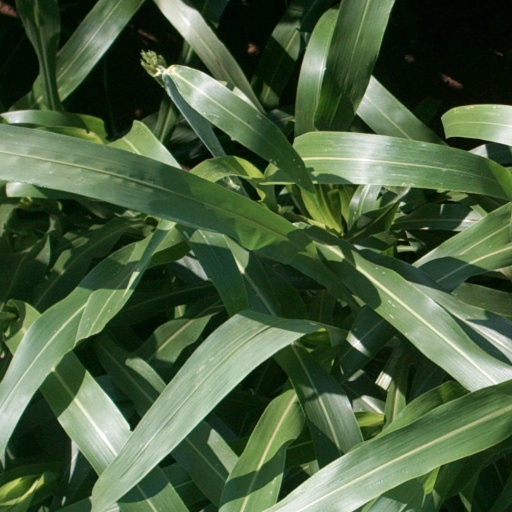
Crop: sorghum